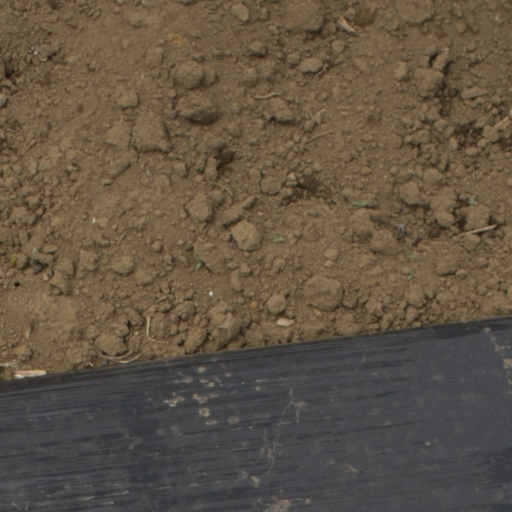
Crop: Jerusalem artichoke